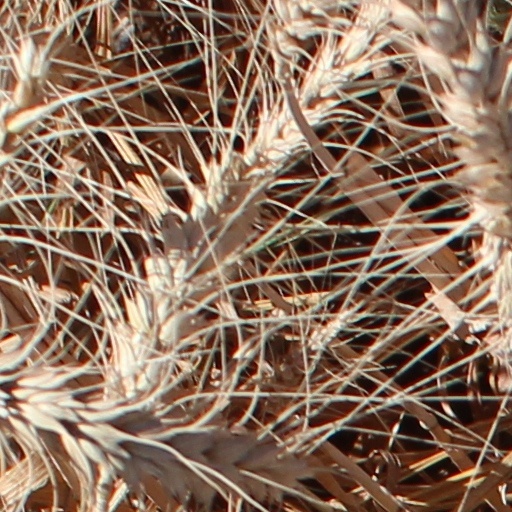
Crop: wheat